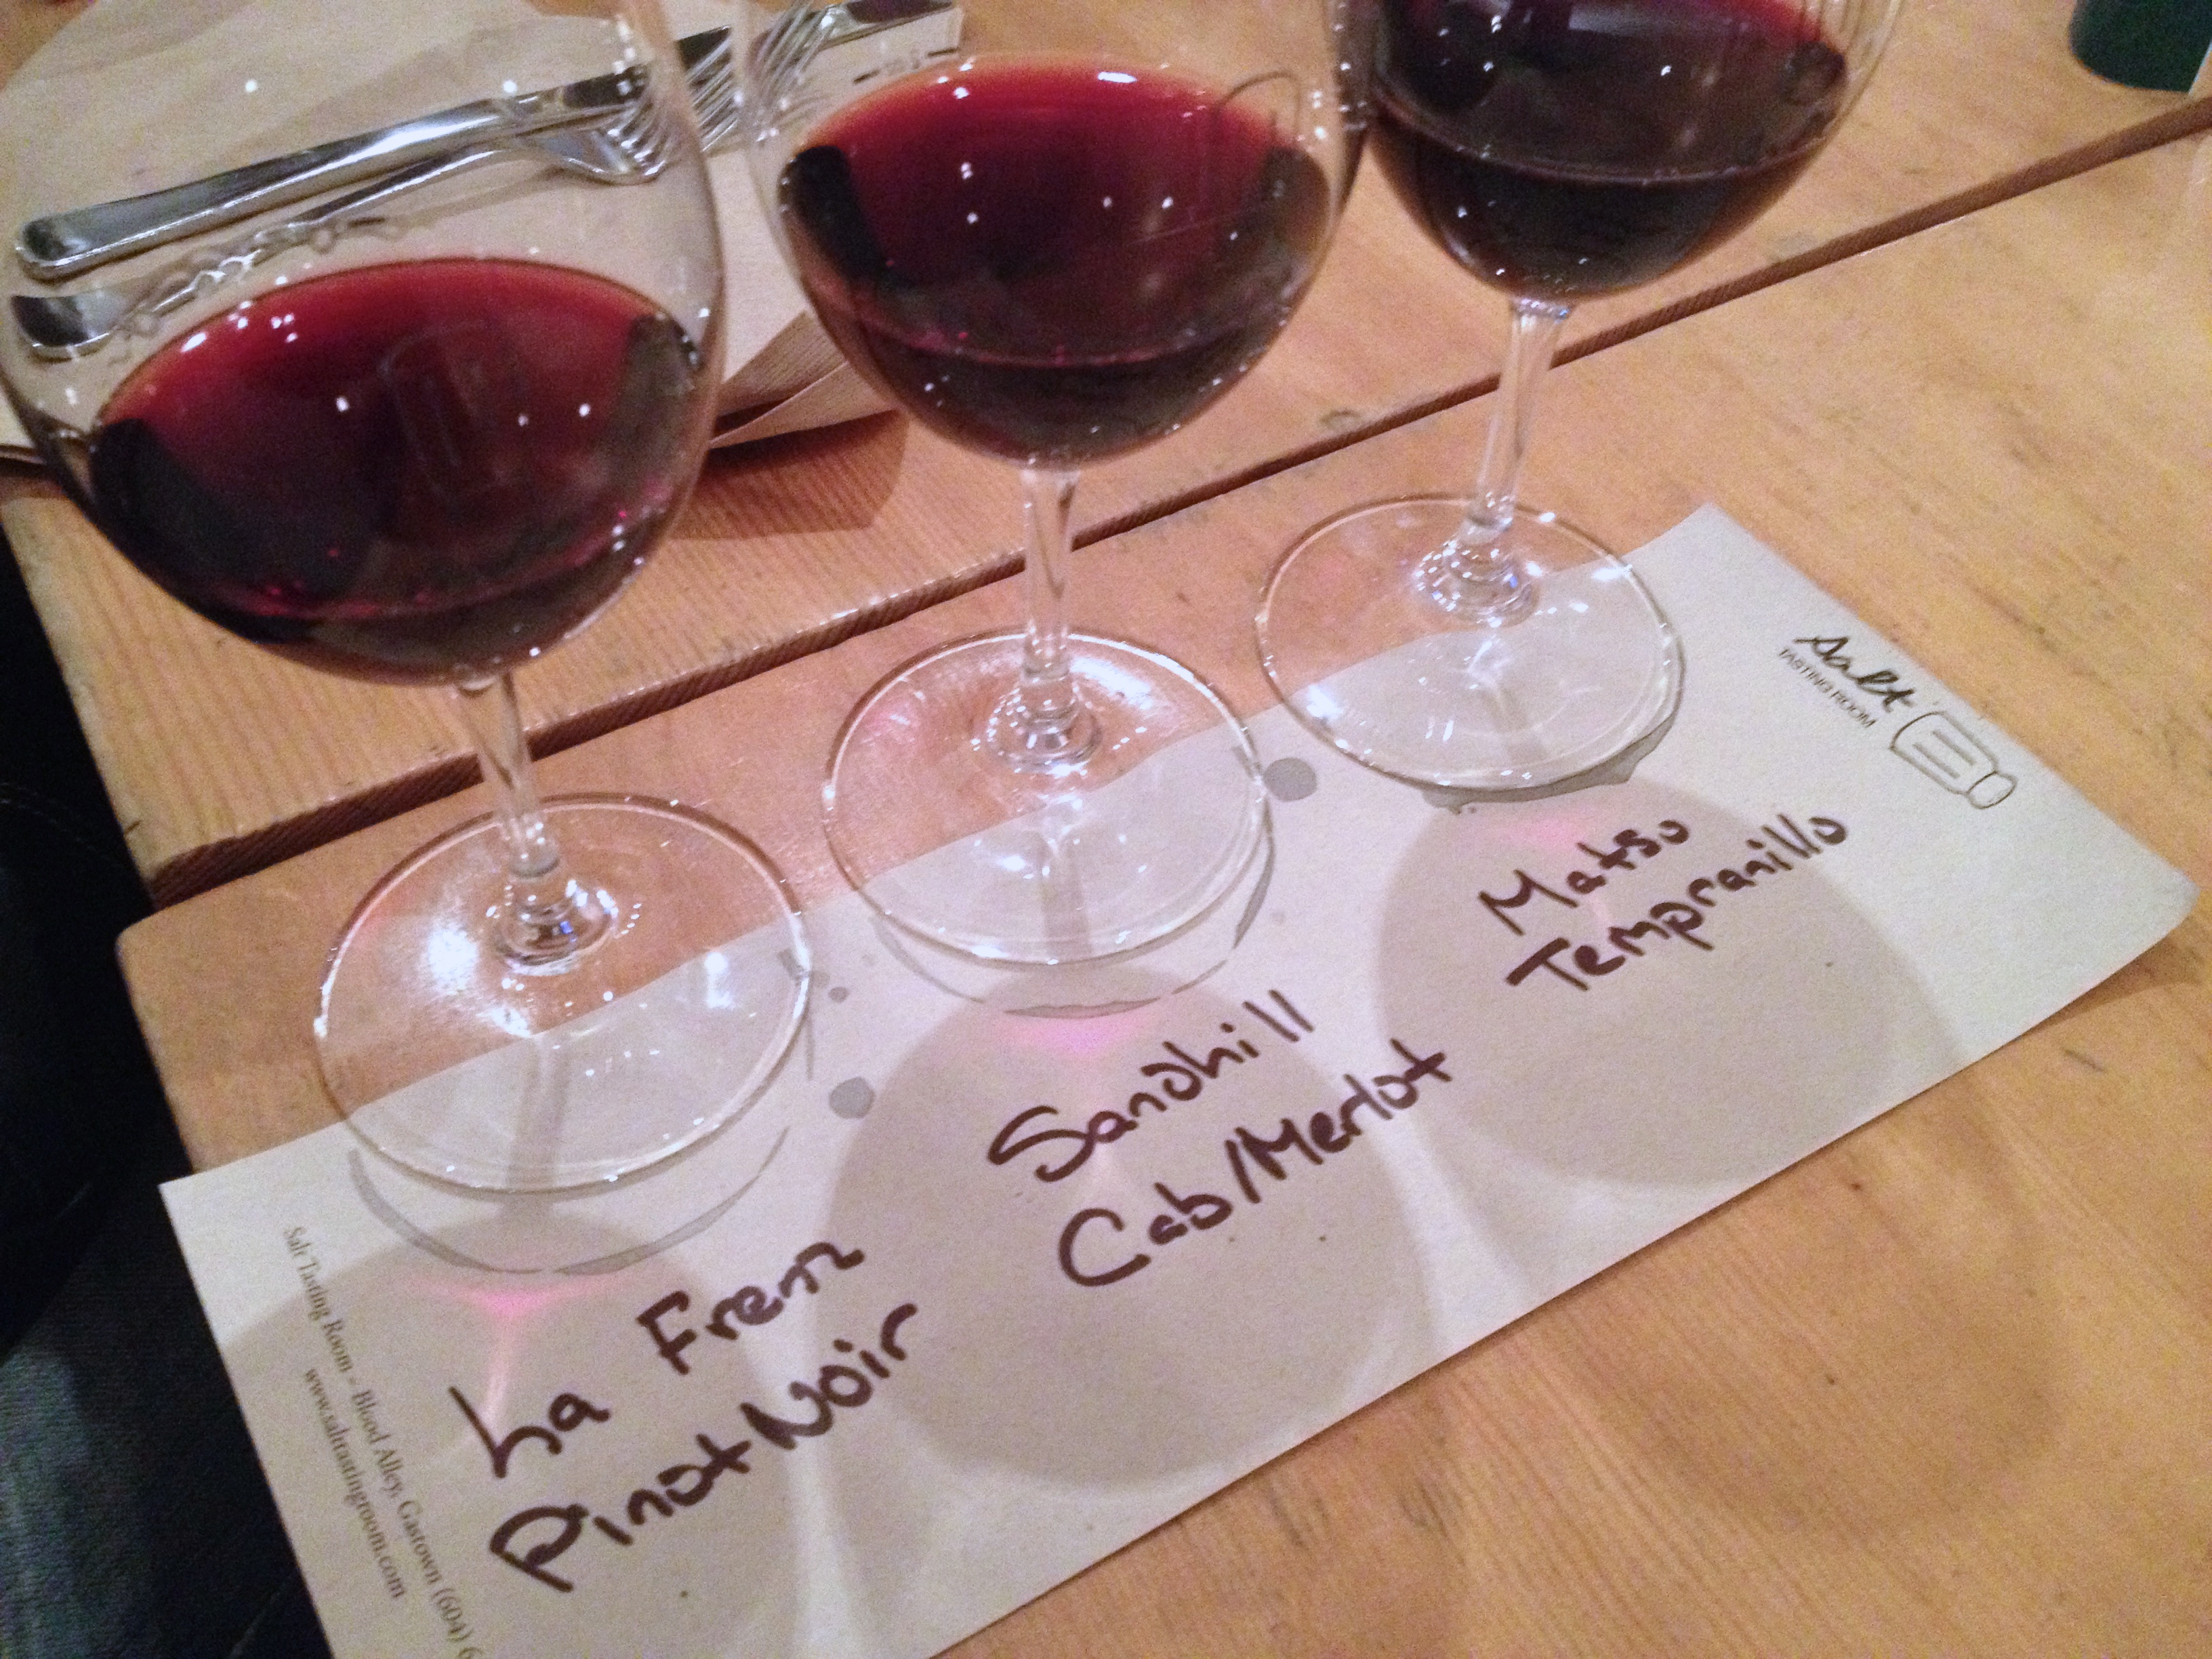
wine, glass, meal, drink, pink, wine glass, shape, opened12, stemware